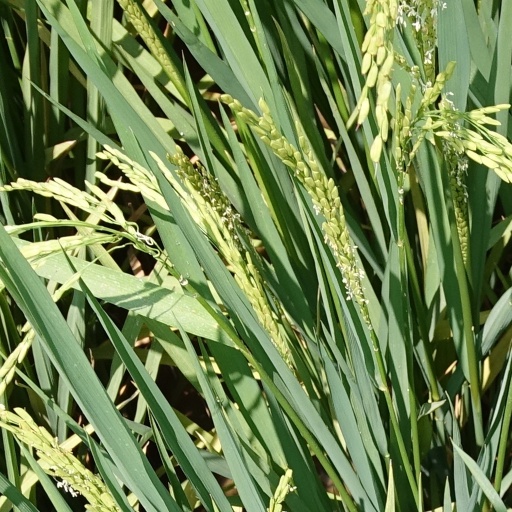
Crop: rice